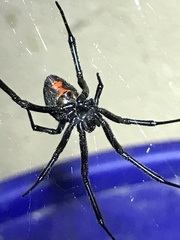
Species: Lactrodectus_hesperus